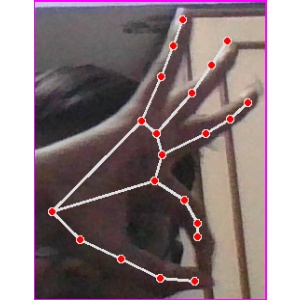
अक्षर: ण